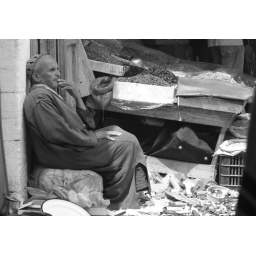
Taken at a fish market in Morocco - 2006